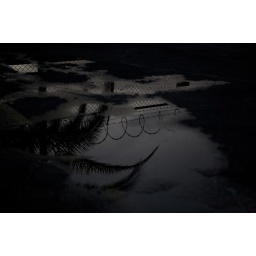
palm tree through a leak in the ground